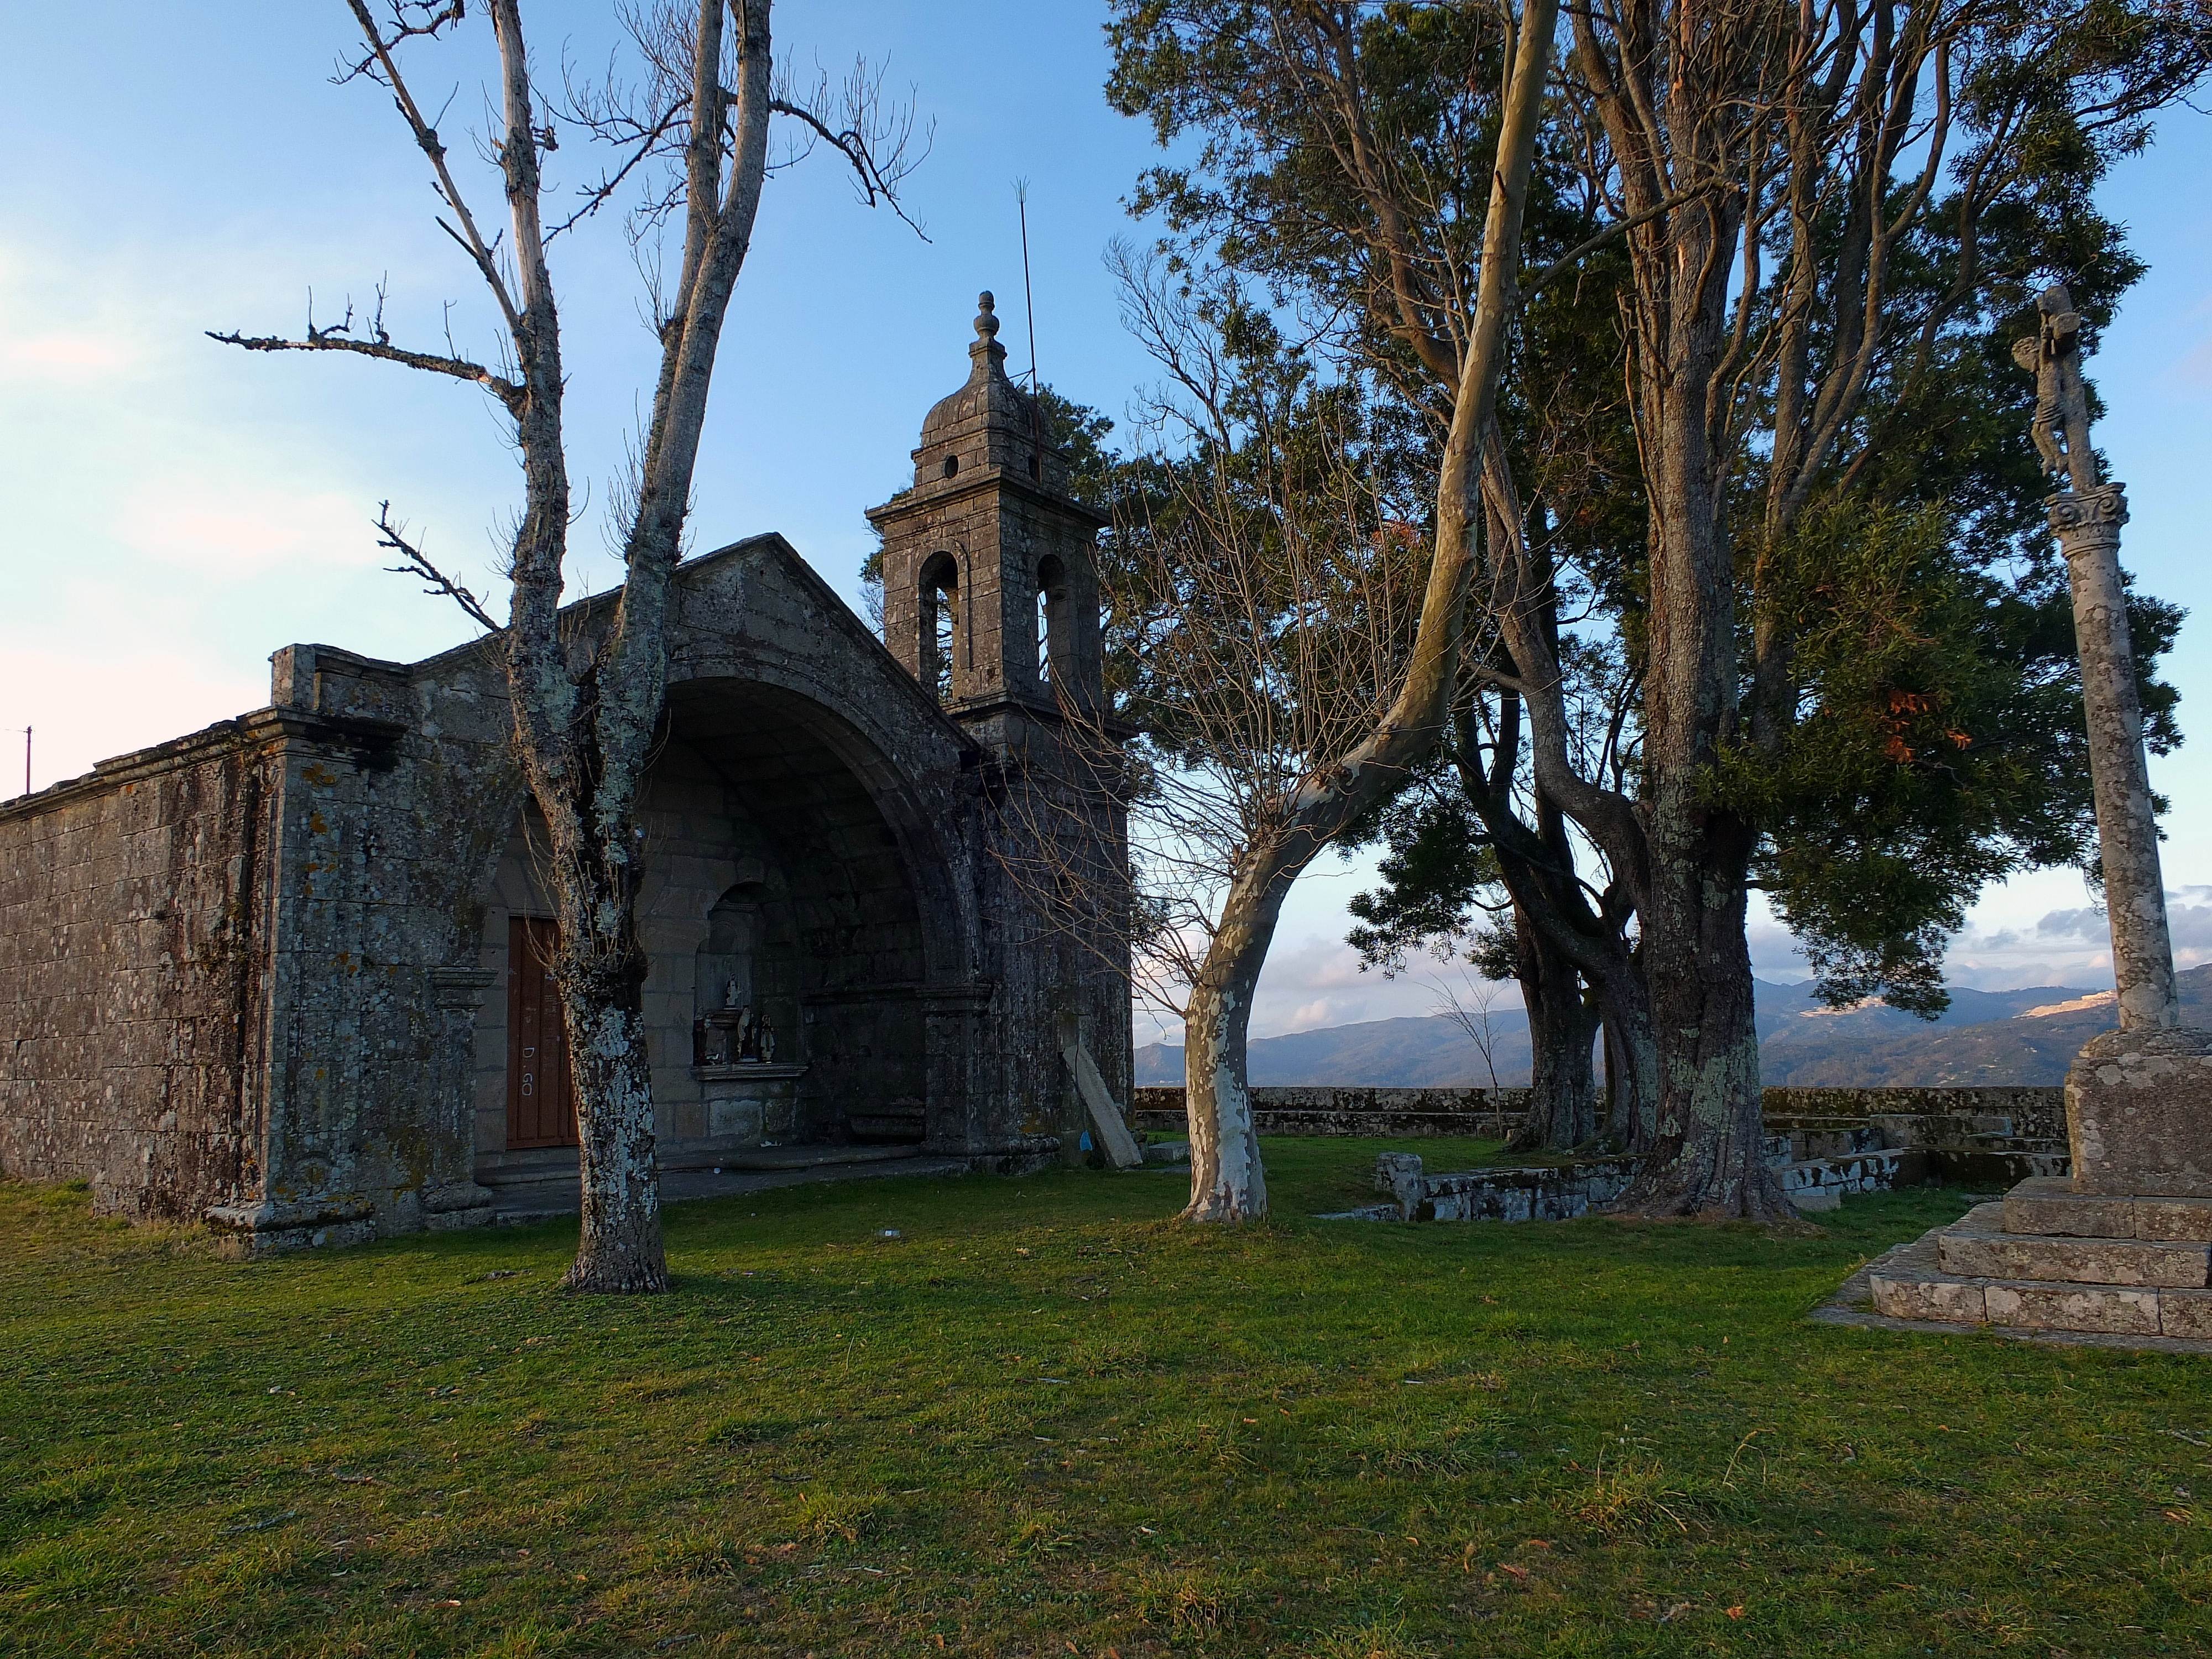
landscape, tree, house, building, church, chapel, place of worship, spain, ruins, monastery, galicia, paisajes, arcade, estate, espana, ggl1, gaby1, fujifilmxs1, rural area, ancient history